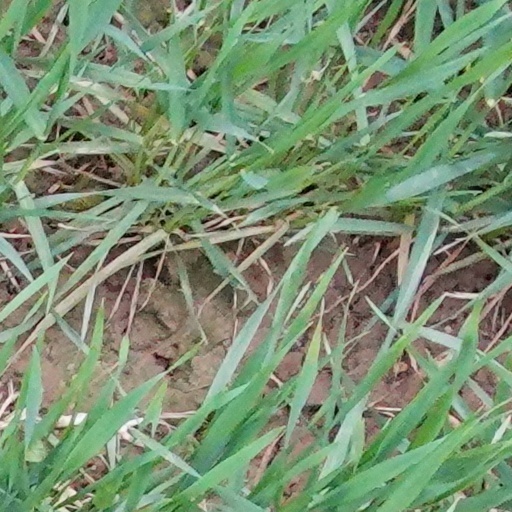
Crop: wheat